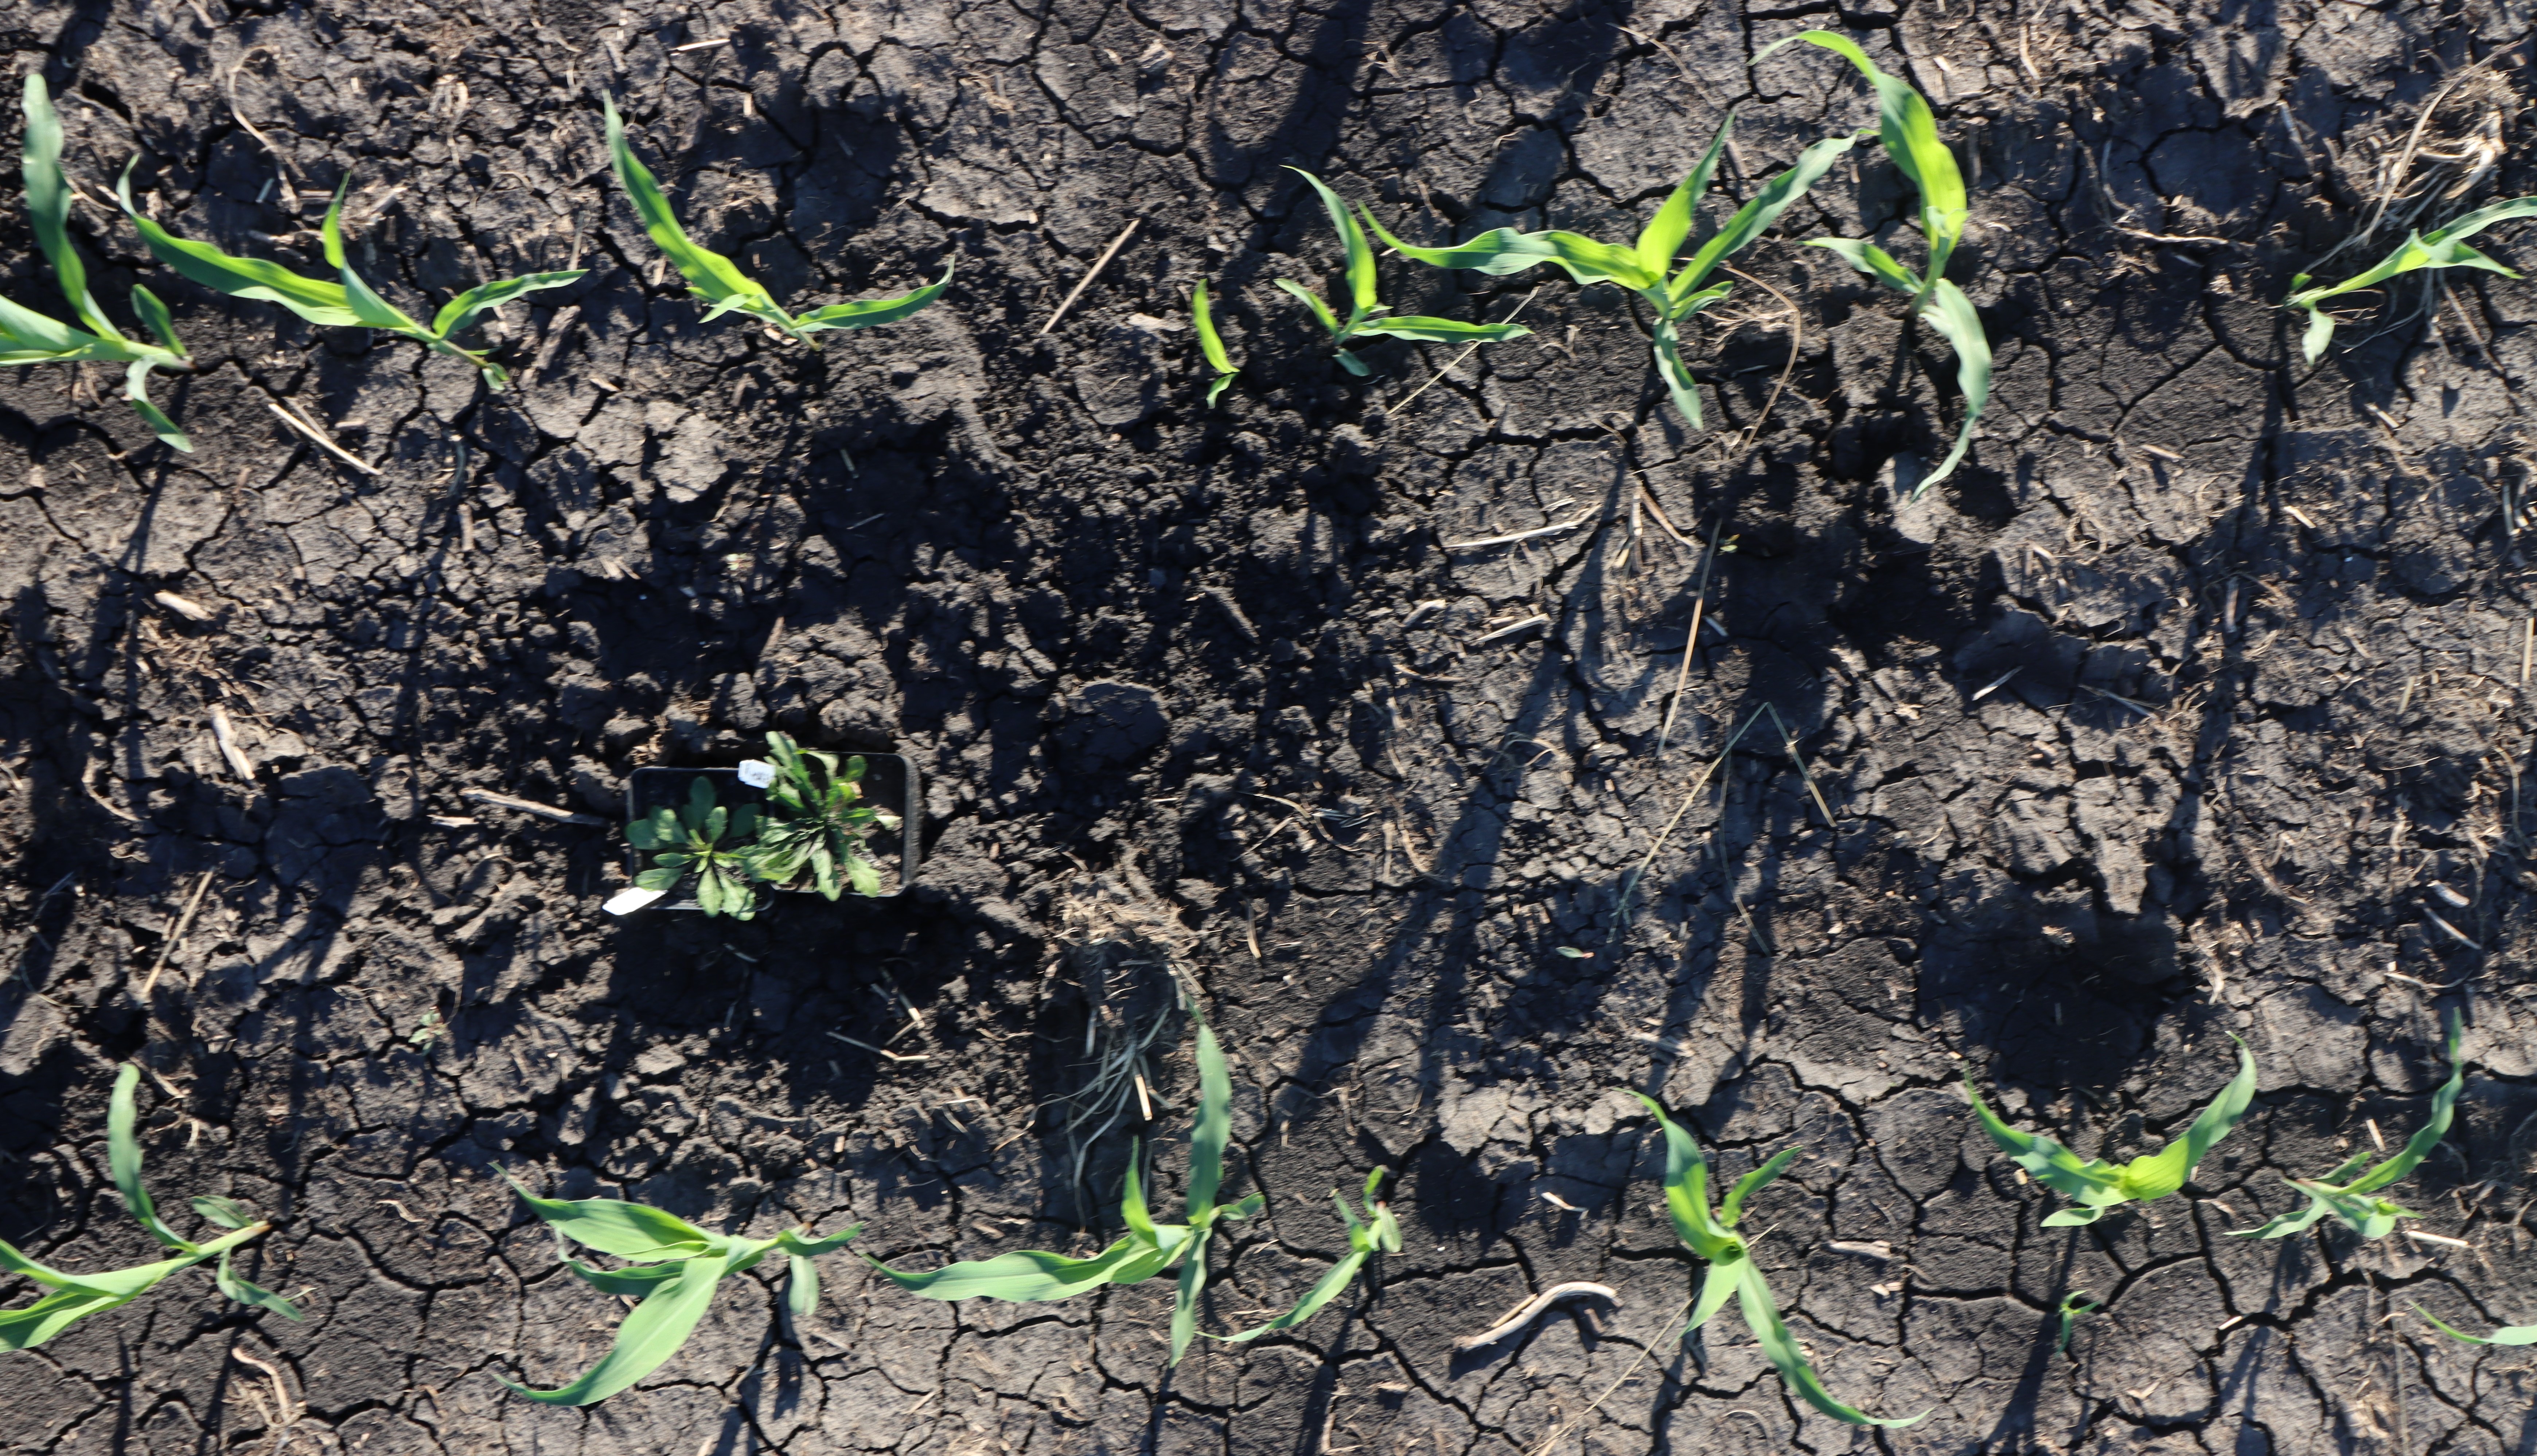
Crop: Corn
Objects: Corn, Corn, Corn, Corn, Corn, Corn, Corn, Corn, Corn, Corn, Corn, Corn, Corn, Corn, Corn, Corn, Horseweed, Horseweed